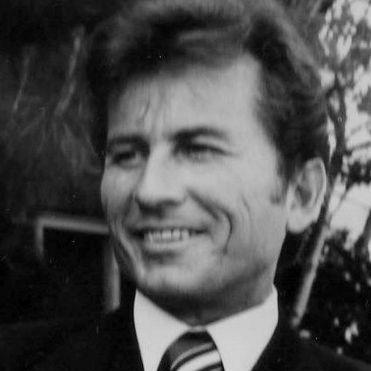
Age: 38